List of Game of Thrones characters

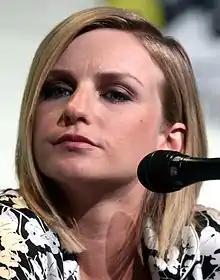
Faye Marsay

is known as "the Blackfish", Ser Brynden is the uncle of Catelyn, Lysa, and Edmure, and a seasoned war veteran. He returns to Riverrun during season 3 before his older brother's death to make amends. He serves as both an adviser and confidant for both his niece Catelyn and grandnephew King Robb Stark. At Edmure's wedding to Roslin Frey at the Twins, Brynden excuses himself from the feast to "find a tree to piss on", and by so doing narrowly escapes the ensuing Red Wedding massacre when the Freys and Boltons betray the Starks. Lord Frey is visibly untouched by the man's absence, while Roose Bolton appears disturbed, aware that Brynden is capable of holding Riverrun (which has been granted to Lord Frey as payment) against the Iron Throne even with its technical lord, Edmure, in captivity. Brynden indeed retakes Riverrun from the Freys and holds it in Robb's name, refusing to surrender even when Edmure's life is threatened. The castle eventually falls when Edmure is allowed inside and gives the order to stand down. Brynden, however, refuses to surrender and chooses to fight to the death. He is later reported dead.